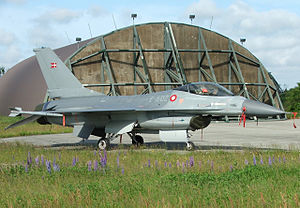
Fighter Squadron 727
Fighter Squadron 727 er en jagereskadrille i flyvevåbnet, hjemmehørende på Flyvestation Skrydstrup. Eskadrillen blev grundlagt d. 1. november 1952 på Flyvestation Karup, hvor de modtog F-84 Thunderjet som en del af Military Assistance Program. Eskadrillen var fra starten benævnt eskadrille 727, men ændrede 1. januar 2005 navn til Fighter Squadron 727.